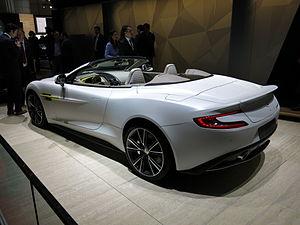
Salon international de l'automobile de Genève 2015